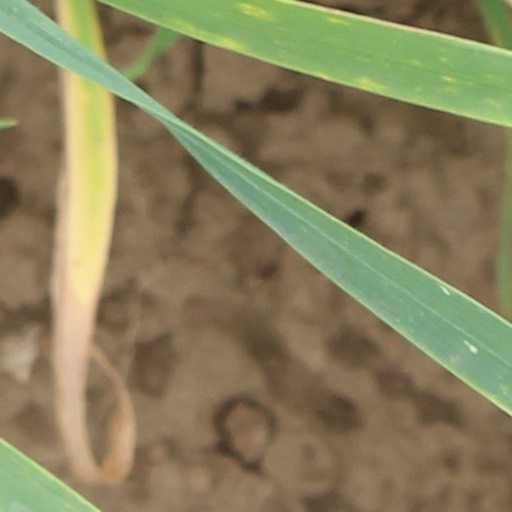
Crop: wheat